Mike Esposito (baseball)

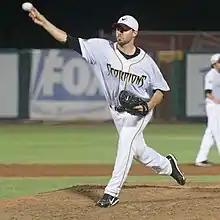
Esposito with the Yuma Scorpions in 2008

Michael Anthony Esposito (born September 27, 1981) is a former Major League Baseball starting pitcher who played for the Colorado Rockies. He throws right and bats right. He graduated from Cimarron-Memorial High School in Las Vegas, Nevada before playing baseball at Arizona State University.